St Peter's Church, Bournemouth

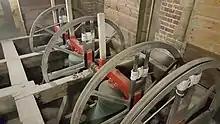
Three of the bells in the tower

The first organ in St Peter's was built for the opening of the previous 'Mock-Gothic' building of 1845. It was built by a Mr. J. Duncan of Poole, who was also the first organist. As Street's work began to replace the old building from 1855, this instrument was moved about, first from its west gallery to the new north aisle in 1856, then into the north-east transept soon after 1864 when the east end was completed. In this last position, with the majority of the new church complete, the organ was found to be 'nearly worn out' and of 'insufficient power'. As a temporary measure, a second-hand instrument was bought from Vauxhall Gardens in London, probably in 1865. This had been built by Bates of London in 1840, and originally consisted of seven stops on a single manual.